Cristal Snow

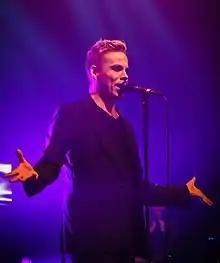
Cristal Snow performing in 2012

Tapio Huuska (born 14 July 1975), known by his stage name Cristal Snow, is a Finnish musician, television presenter, and a drag artist. He was one of the candidates to represent Finland in Eurovision Song Contest 2008. In 2016, he participated again in the preselection for Eurovision Song Contest 2016 with the song "Love Is Blind" and was placed 6th.